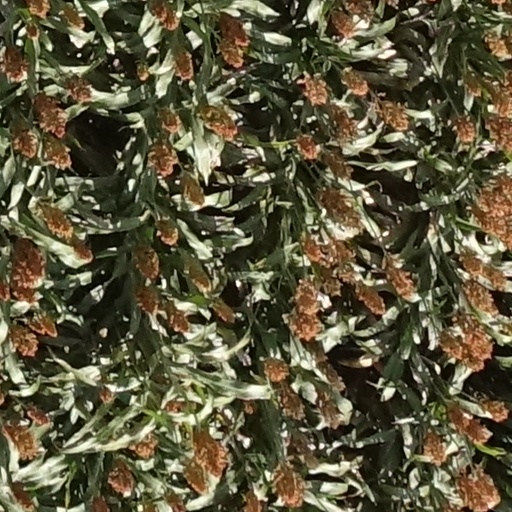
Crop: sorghum